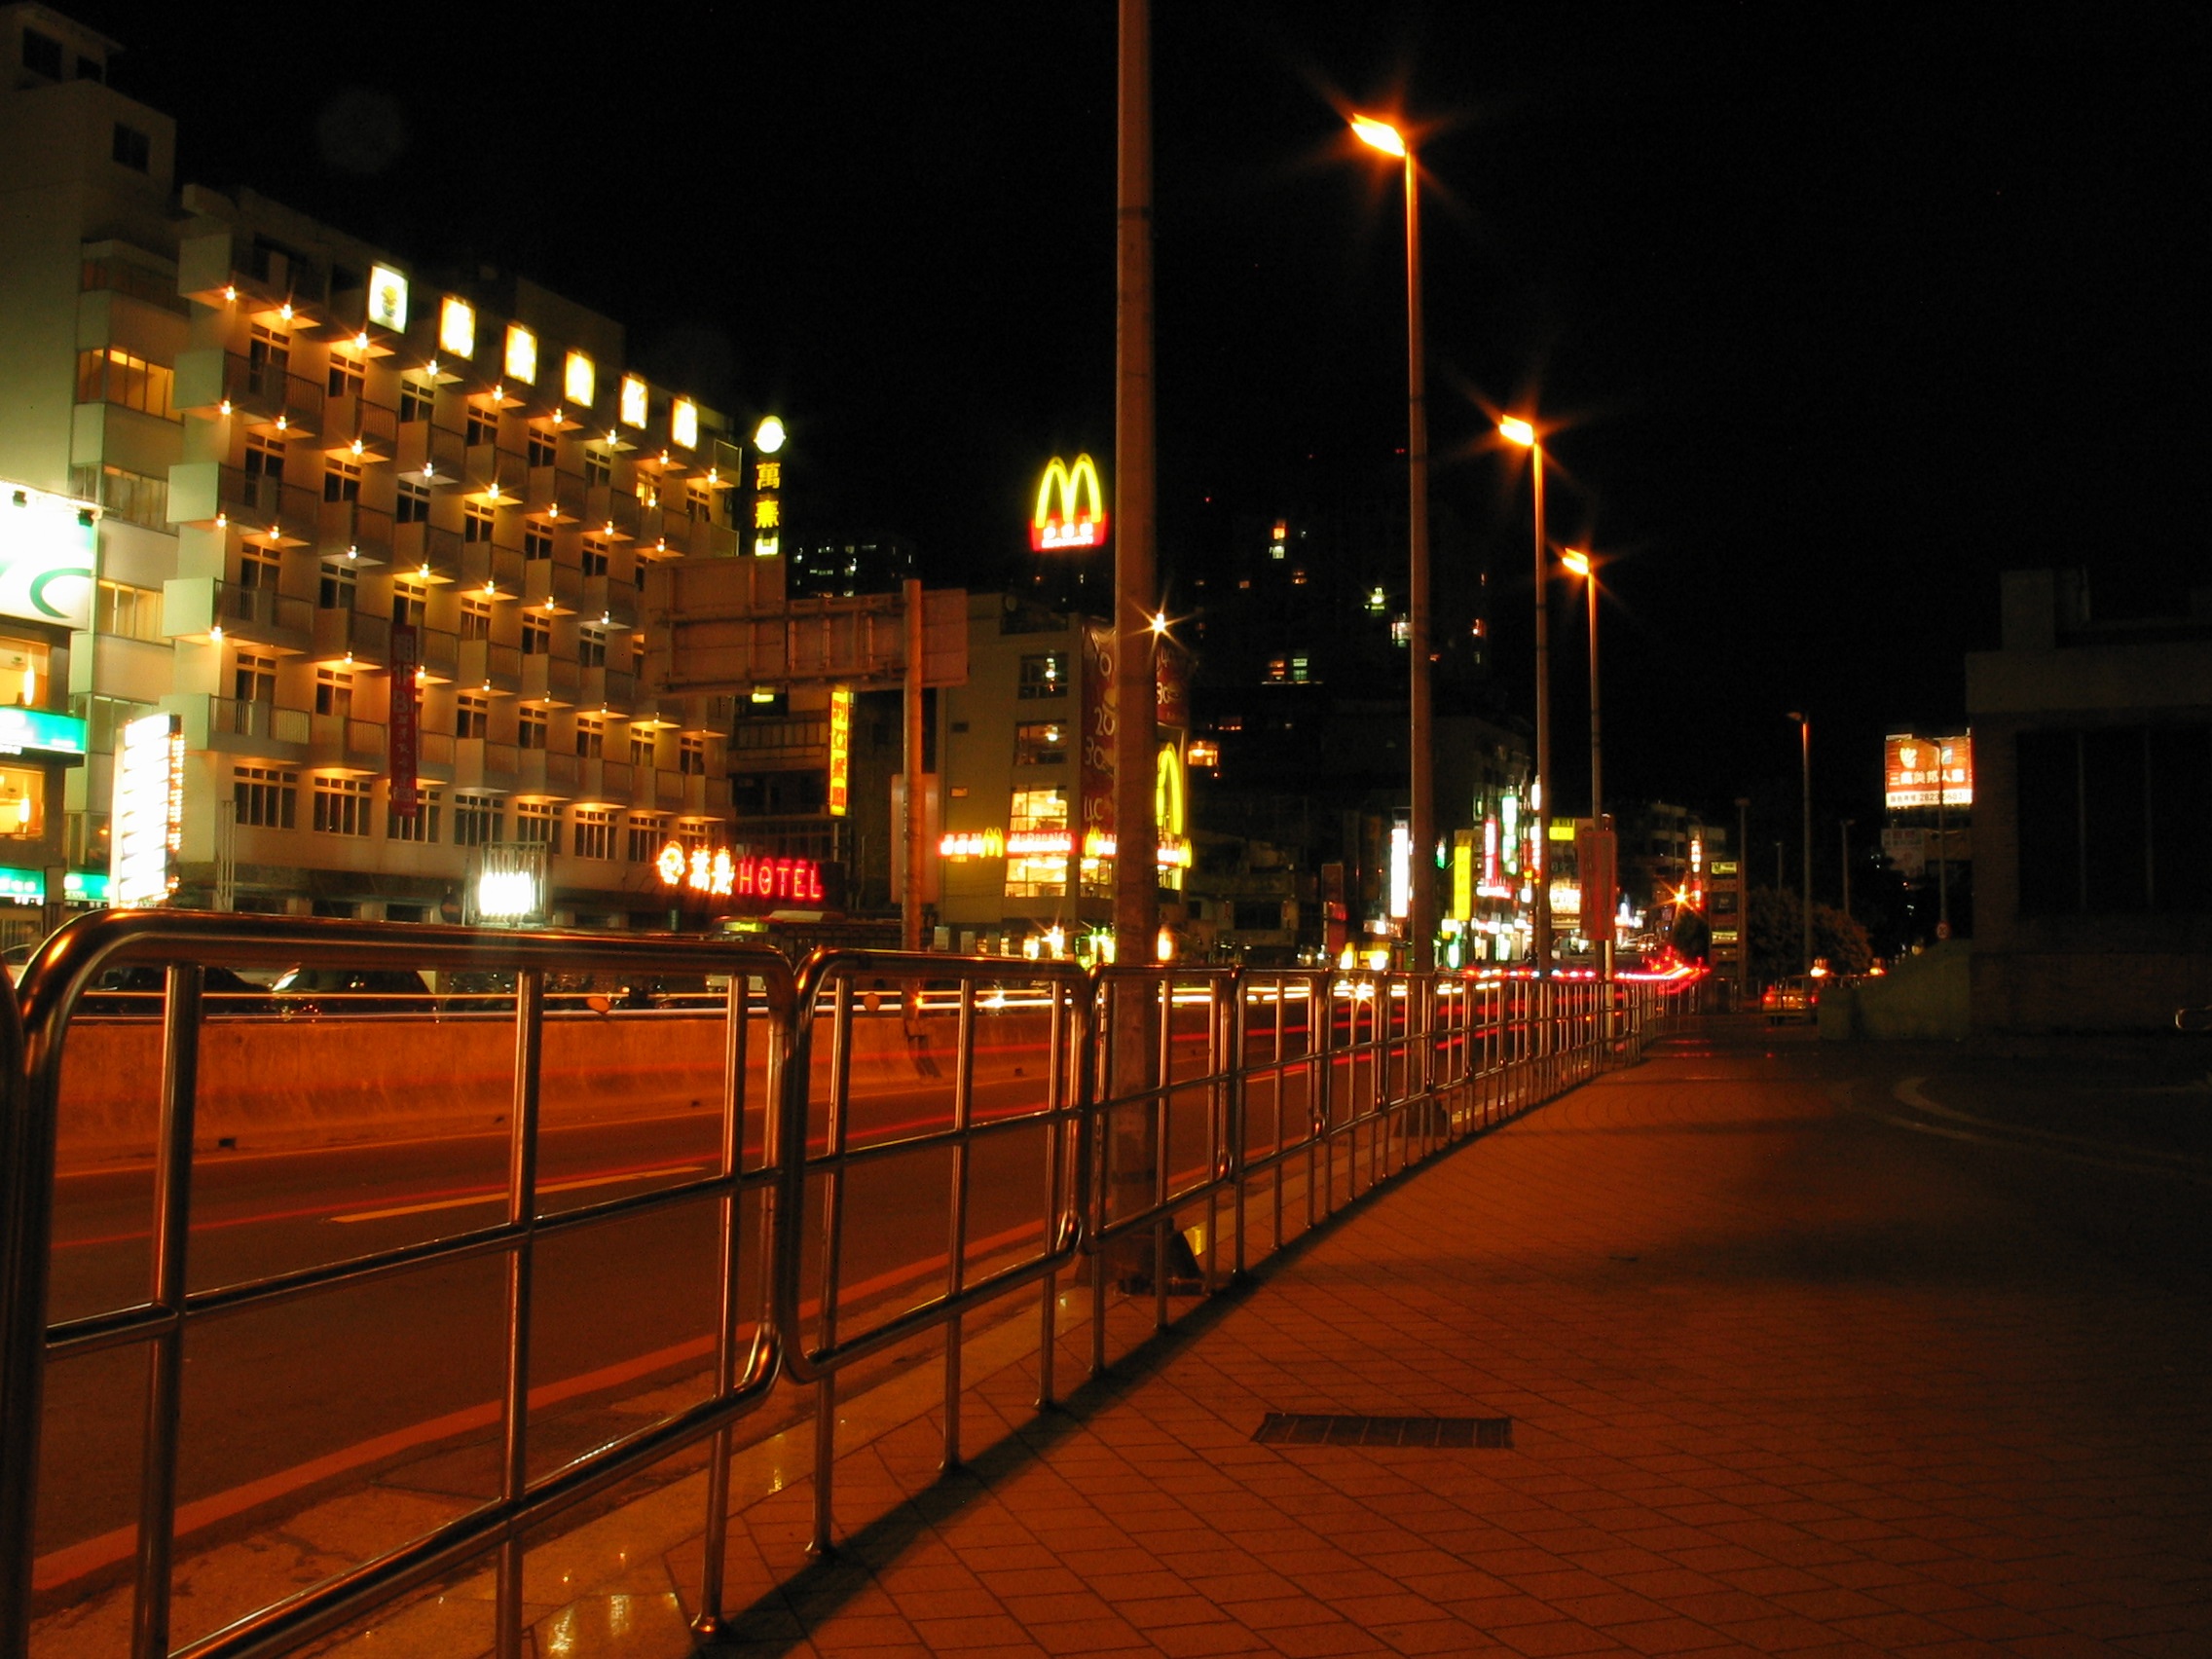
light, road, skyline, street, night, morning, building, city, cityscape, downtown, dusk, evening, reflection, darkness, street light, lighting, illuminated, lights, lanterns, light fixture, taiwan, urban area, human settlement, metropolitan area